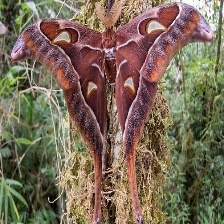
Species: HERCULES MOTH